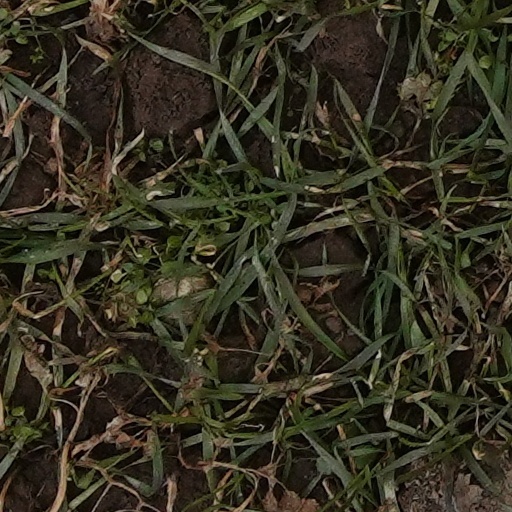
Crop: wheat